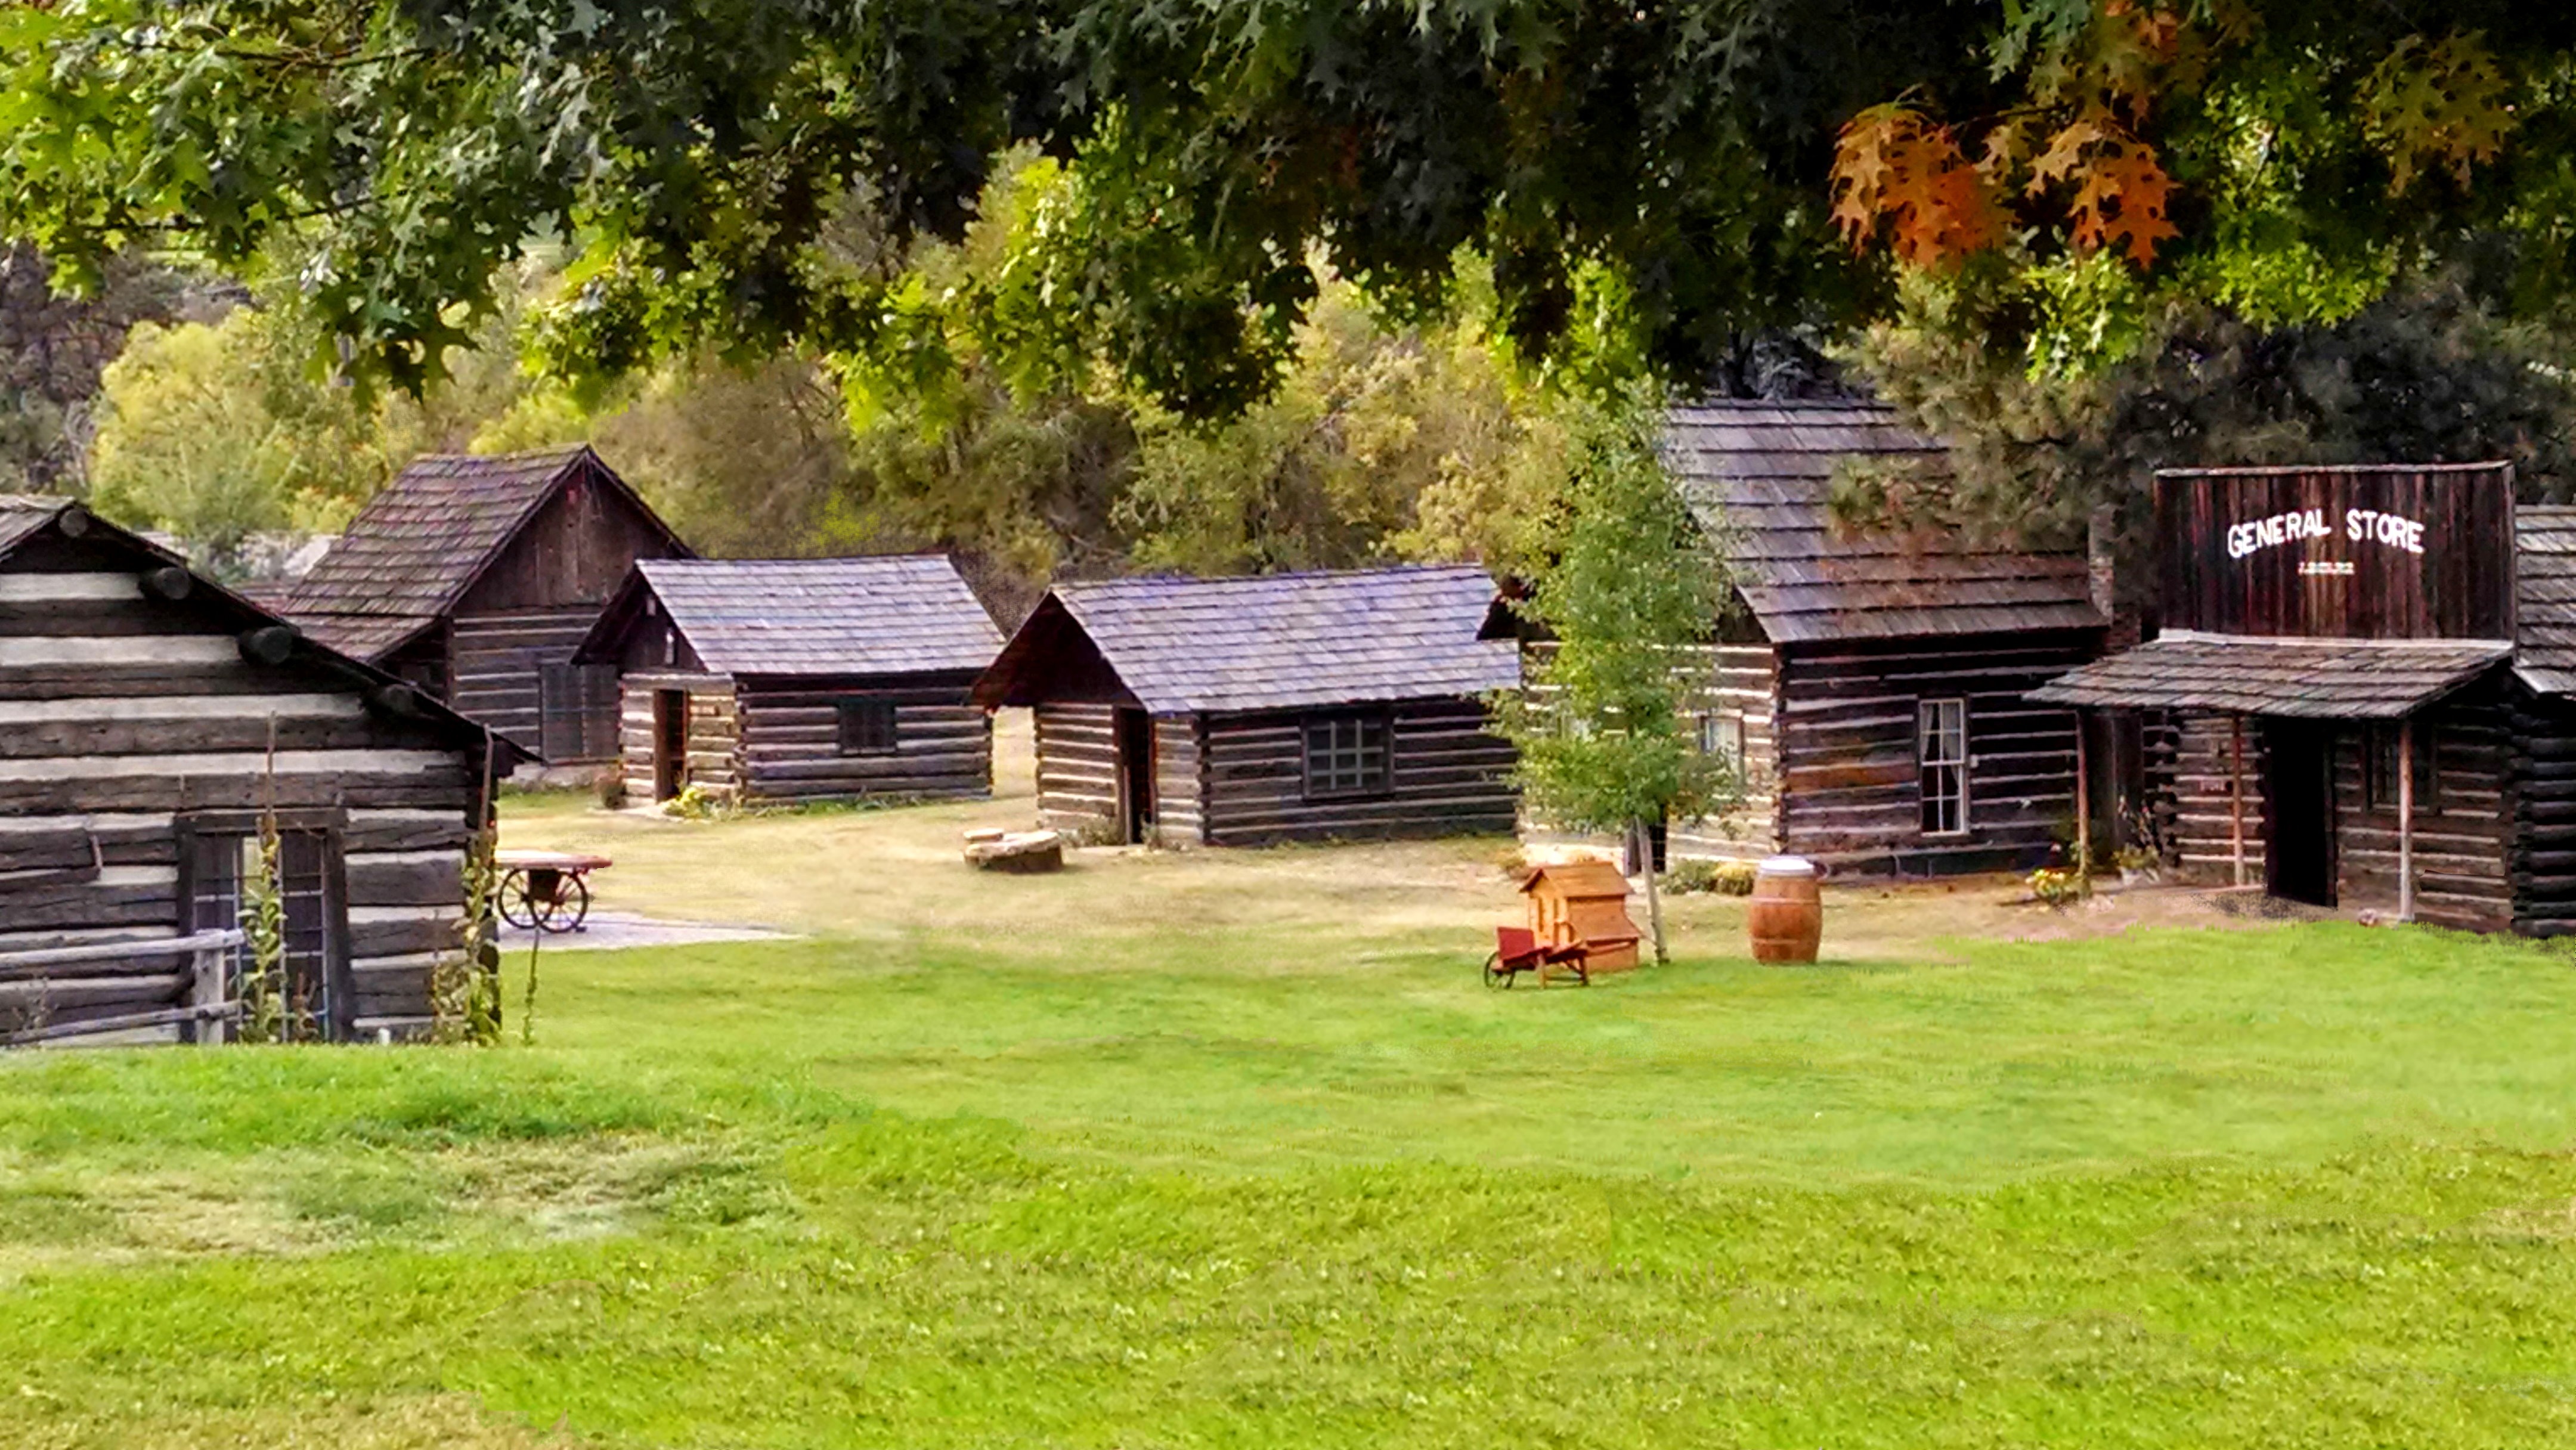
wood, farm, lawn, vintage, antique, town, old, home, country, rustic, cottage, america, backyard, property, garden, weathered, west, wooden, cowboy, ghost town, history, western, estate, log cabin, yard, real estate, old west, outdoor structure, cashmere washington